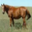
Label: horse